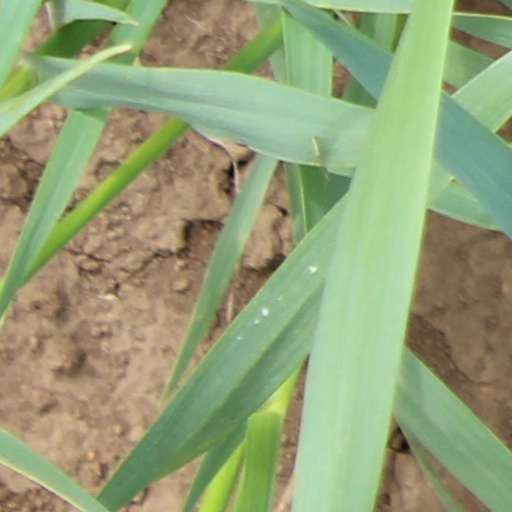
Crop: wheat